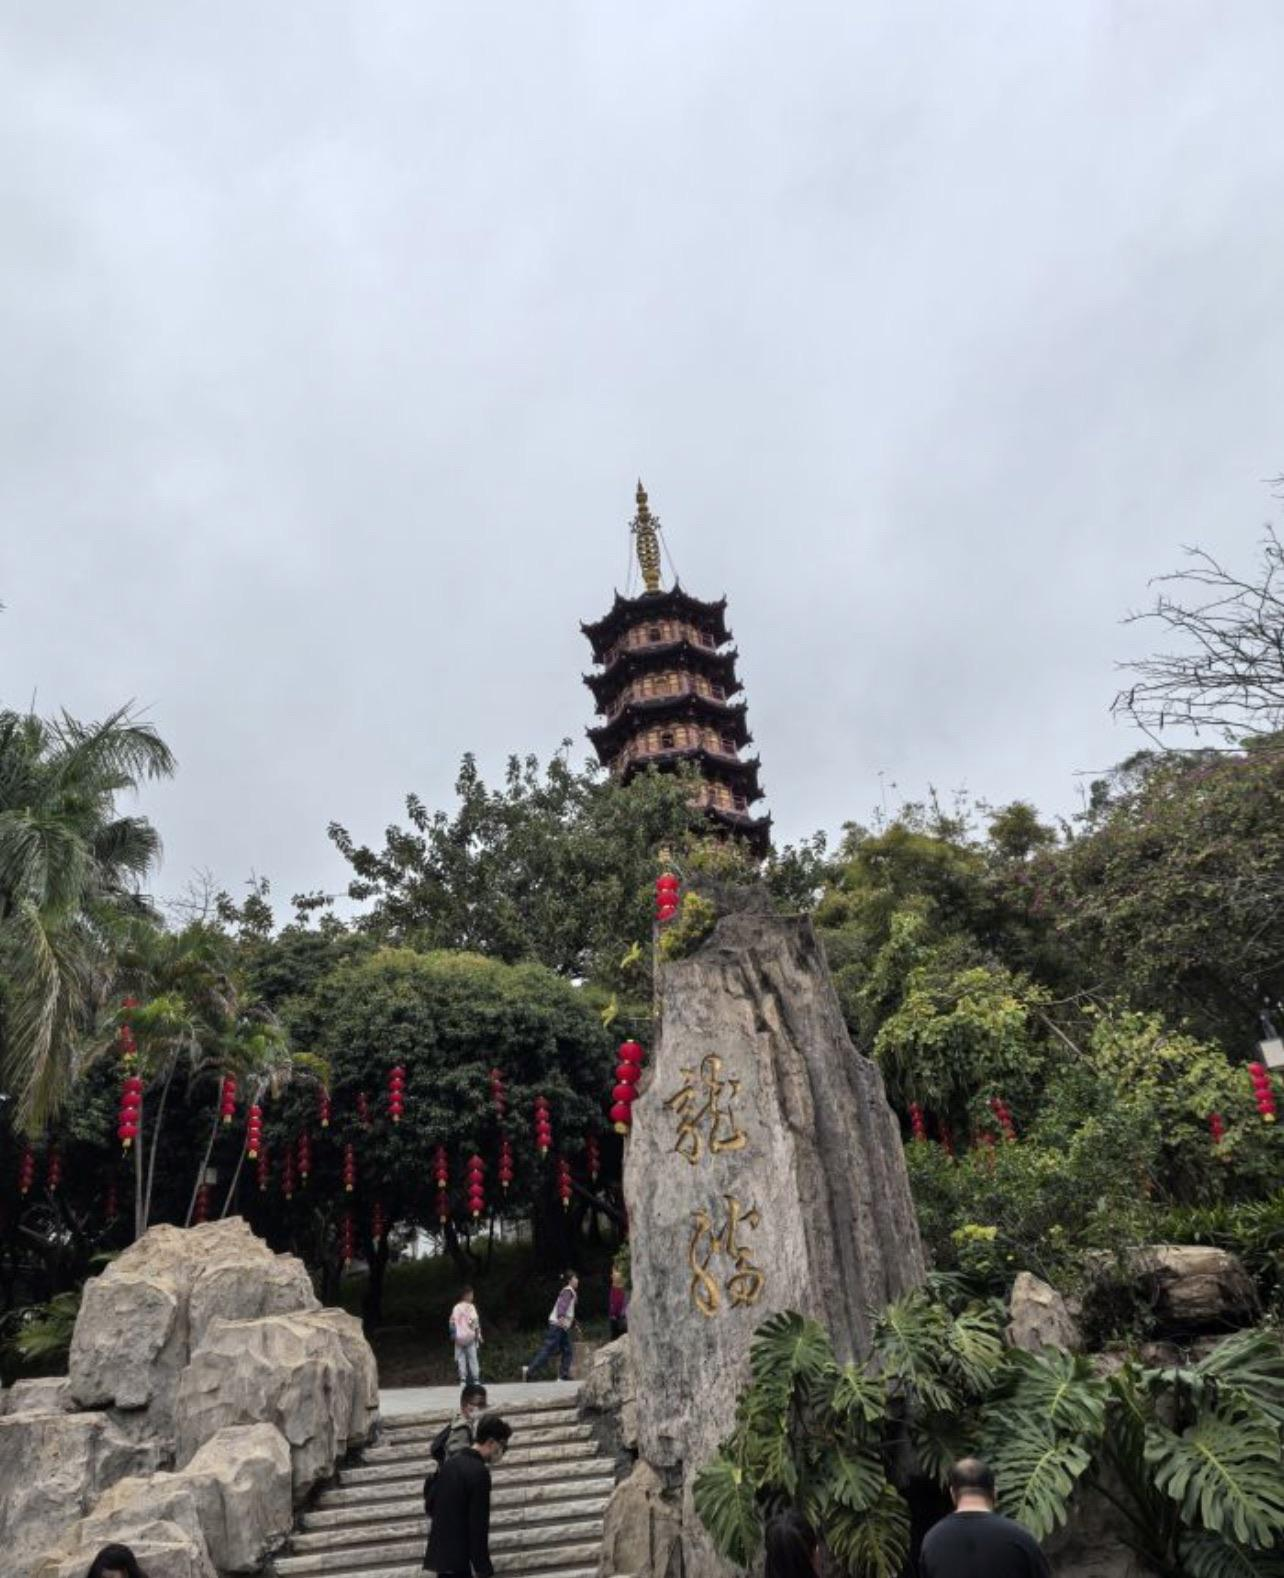
地标名称：龙华公园-龙峰塔
所在城市：深圳市·龙华区